Competitive debate in the United States

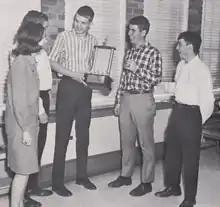
Debaters from High Point Central High School pose with their championship trophy in 1965

Competitive debate, also known as 'forensics' or 'speech and debate', is an activity in which two or more people take positions on an issue and are judged on how well they defend those positions. The activity has been present in academic spaces in the United States since the colonial period. The practice, an import from British education, began as in-class exercises in which students would present arguments to their classmates about the nature of rhetoric. Over time, the nature of those conversations began to shift towards philosophical questions and current events, with Yale University being the first to allow students to defend any position on a topic they believed in. In the late nineteenth century, student-led literary societies began to compete with each other academically and often engaged in debates against each other. In 1906, the first intercollegiate debate league, Delta Sigma Rho, was formed, followed by several others. Competitive debate expanded to the secondary school level in 1920 with the founding of the National Speech and Debate Association, which grew to over 300,000 members by 1969. Technological advances such as the accessibility of personal computers in the 1990s and 2000s has led to debate cases becoming more complex and to evidence being more accessible. Competitors and coaches have made efforts to reduce discrimination in the debate community by introducing new arguments and recruiting debaters from underprivileged communities.